Answer in natural language. Consider the 3D positions of the objects in the scene and not just the 2D positions in the image. Is the centerpoint of  gray oval dog bed at a higher height than Window? Choose between the following options: no or yes
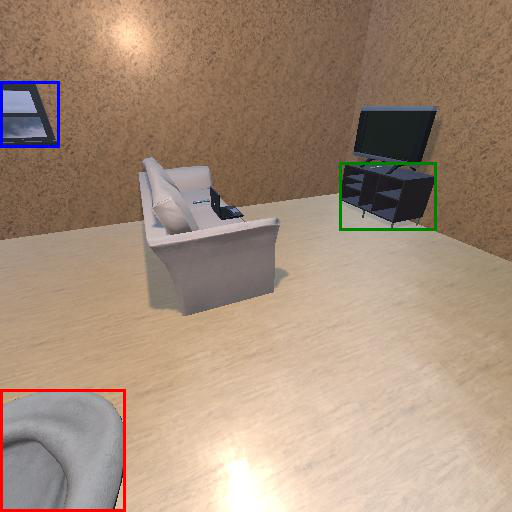
<answer>no</answer>